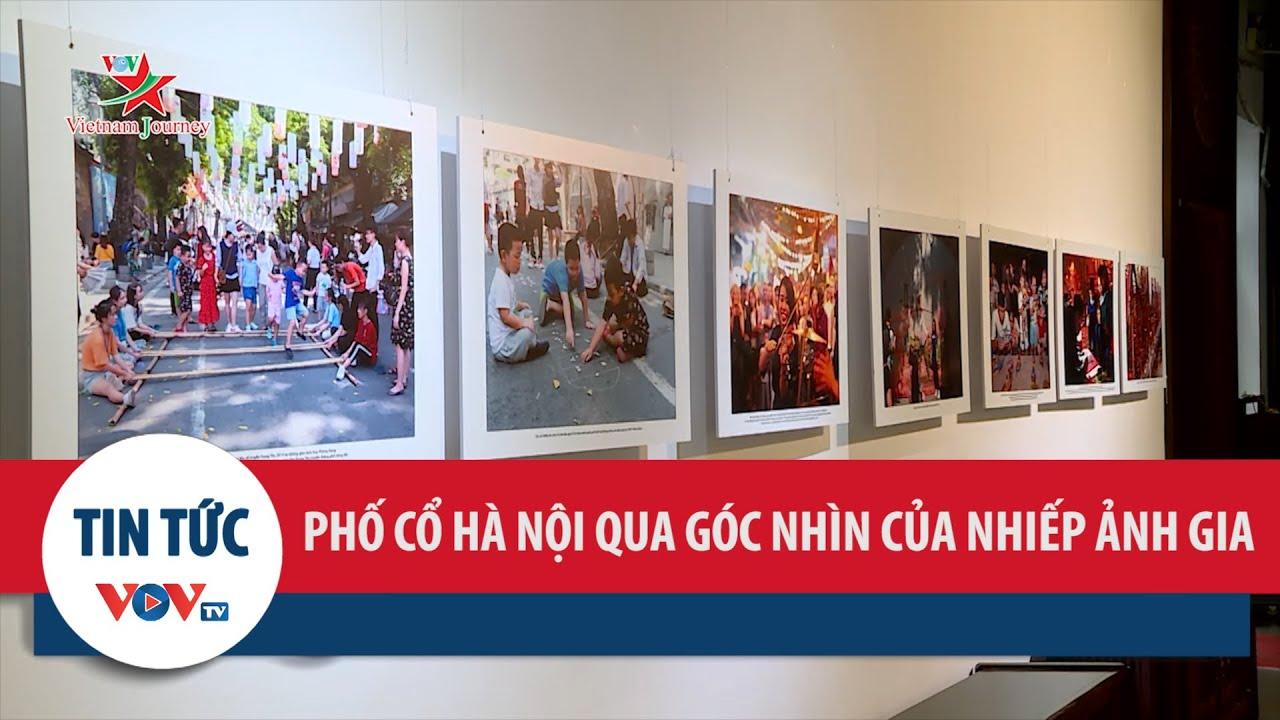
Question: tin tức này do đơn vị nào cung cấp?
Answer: vov tv